Rasau

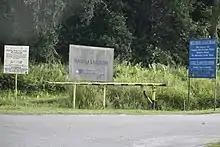
A sign leading to Rasau Station in 2022

Rasau, formerly known as Kampong Rasau, is an area in Brunei that comprises a village and one of the country's many oil fields. It is situated in the Belait District on the west bank of the Belait River, just south of Kampong Sungai Teraban and near the administrative centre, Kuala Belait. Rasau was previously classified as one of the villages within Mukim Kuala Belait.